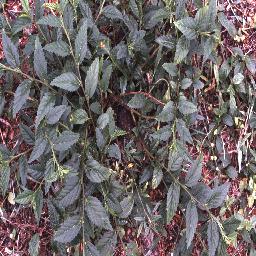
Label: negative